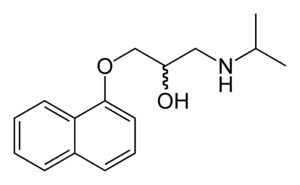
La paralysie périodique thyrotoxique est une maladie génétique qui se traduit par des accès temporaires de paralysie. Elle est due à une hyperactivité de la glande thyroïde et fut identifiée la première fois par Carl Westphal en 1885. Elle touche généralement des individus de sexe masculin d'origine asiatique entre 20 et 50 ans. Elle se manifeste par la survenue brutale d'une faiblesse musculaire et/ou d'une paralysie sans atteinte sensitive chez des personnes hyperthyroïdiennes. Une hypokaliémie est habituellement constatée au moment des crises. La crise peut conduire exceptionnellement à la mort si la faiblesse des muscles respiratoires entraîne une insuffisance respiratoire ou si l'hypokaliémie entraîne un trouble sévère du rythme cardiaque. Non traitées, ces crises ont généralement un caractère récurrent.